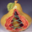
Label: pear